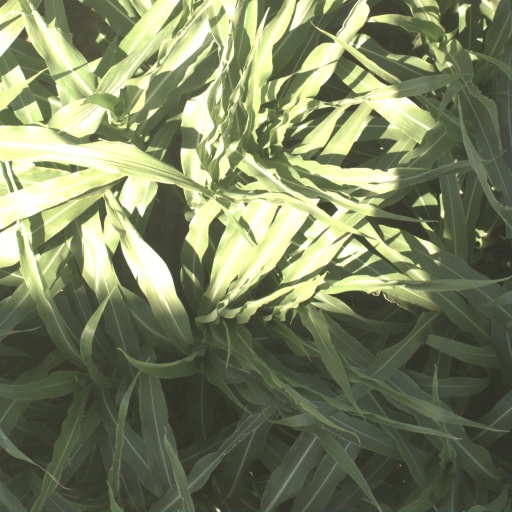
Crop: sorghum